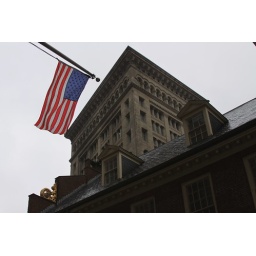
The roof of the Old State House in Boston, with tall building behind.